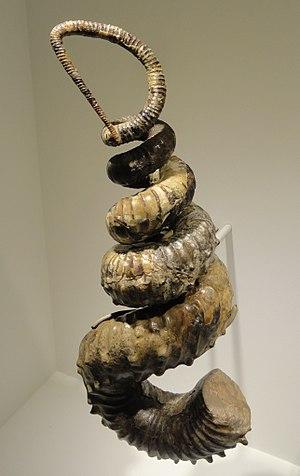
Les ammonites au sens large, ou Ammonoidea, sont une sous-classe éteinte des mollusques céphalopodes. Elles apparaissent dans le registre fossile durant le Dévonien et disparaissent peu après la crise Crétacé-Paléocène. Elles se caractérisaient par une coquille univalve plus ou moins enroulée dont seule la dernière loge était occupée par l'animal, les autres loges servant à contrôler sa flottaison ; le siphon qui les relie est en position externe, le long de la paroi, alors qu'il est axial chez les nautiles. Leurs coquilles fossiles sont d'excellents marqueurs chronologiques. Leur taille va de quelques millimètres à plus de 2 mètres de diamètre.
Les Ancyloceratina forme un sous-ordre de mollusques céphalopodes marins aujourd’hui éteints.